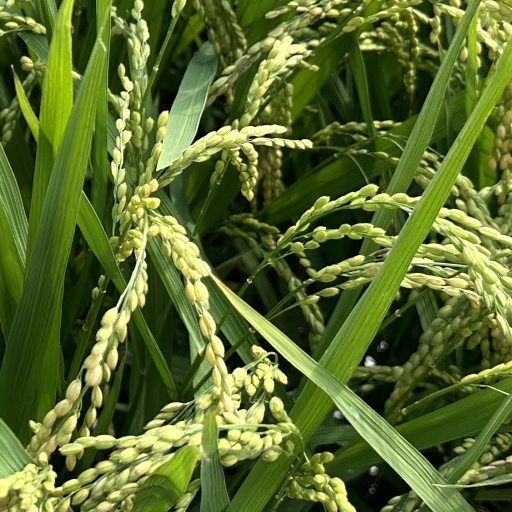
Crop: rice